James A. Farley Building

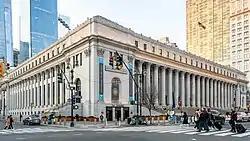

The James A. Farley Building (formerly Pennsylvania Terminal and the U.S. General Post Office) is a mixed-use structure in Midtown Manhattan, New York City, which formerly served as the city's main United States Postal Service (USPS) branch. Designed by McKim, Mead & White in the Beaux-Arts style, the structure was built between 1911 and 1914, with an annex constructed between 1932 and 1935. The Farley Building, at 421 Eighth Avenue between 31st Street and 33rd Street in Midtown Manhattan, faces Pennsylvania Station and Madison Square Garden to the east.